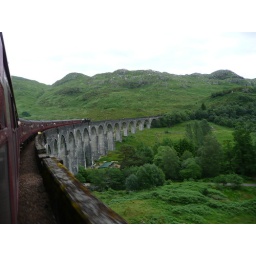
The flying car sequence in Harry Potter and the Chamber of Secrets was filmed at Glenfinnan Railway Viaduct